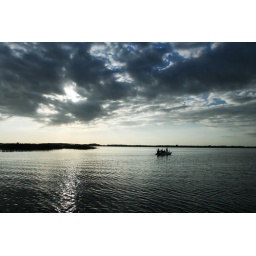
A lone boat with fishermen on a lake in dramatic lighting